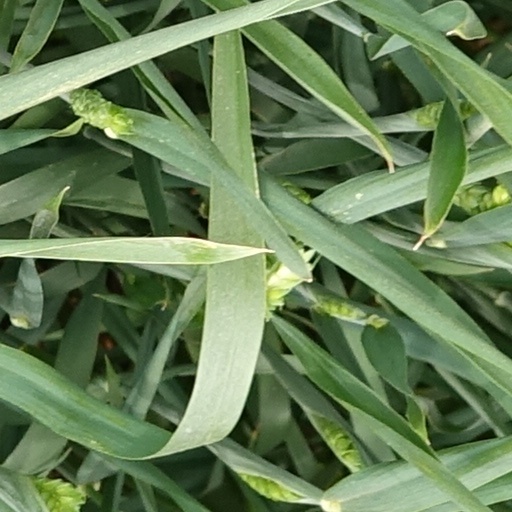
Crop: wheat